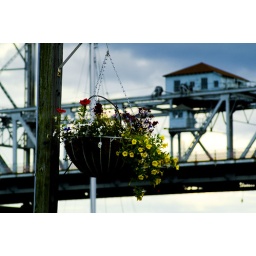
A flower basked on the Tacoma waterfront. The 11th Street bridge is in the background.